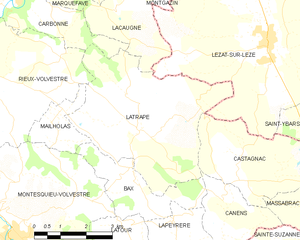
Latrape est une commune française située dans le département de la Haute-Garonne en région Occitanie.